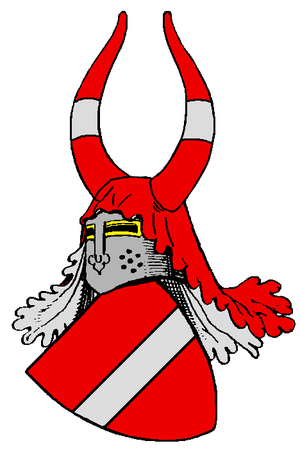
Danske adelsslægter / Liste over danske adelsslægter / K
Danske adelsslægter. Den danske adel, der groft inddeles i uradel og brevadel, og i højadel og lavadel, består i dag af 189 slægter, der enten er ubetitlede, friherrelige, lensfriherrelige, grevelige eller lensgrevelige. Endvidere blev en gren af den franske hertugslægt Decazes i 1818 udnævnt til hertuger af Glücksbierg. Som uradel regnes den adel, der kendes før reformationen, mens brevadelen er den adel, der derefter har fået sit adelskab gennem et patent. Som højadel regnes den gamle rigsrådsadel og den betitlede adel efter enevældens indførelse 1660.